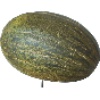
Label: melon_piel_de_sapo